Flipper (anatomy)

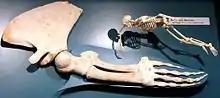
Close up skeletal of fin whale flipper

Whales and their relatives have a soft tissue flipper that encases most of the forelimb, and elongated digits with an increased number of phalanges. Hyperphalangy is an increase in the number of phalanges beyond the plesiomorphic mammal condition of three phalanges-per-digit. This trait is characteristic of secondarily aquatic vertebrates with flippers. Hyperphalangy was present among extinct ichthyosaurs, plesiosaurs, and mosasaurs.